Bad Guys Always Die

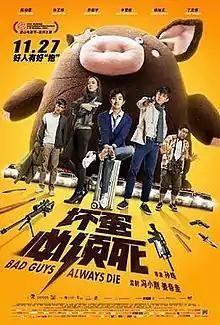
Poster

Bad Guys Always Die is a 2015 action comedy film directed by Sun Hao. A China-South Korean co-production, the film was released in China on 27 November 2015 and in South Korea on 7 January 2016.